The Grudge (2019 film)

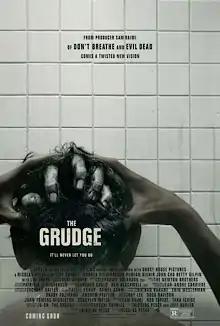
Theatrical release poster

The Grudge, titled on its home media release as The Grudge: The Untold Chapter, is a 2019 American supernatural horror film written and directed by Nicolas Pesce. A soft reboot of the American "The Grudge" film series, based on the 2002 Japanese horror film "", the film takes place before and during the events of the 2004 film and its two sequels "The Grudge 2" and "The Grudge 3". The film stars Andrea Riseborough, Demián Bichir, John Cho, Betty Gilpin, Lin Shaye, and Jacki Weaver, following a police officer who investigates several murders that are seemingly connected to a single house.